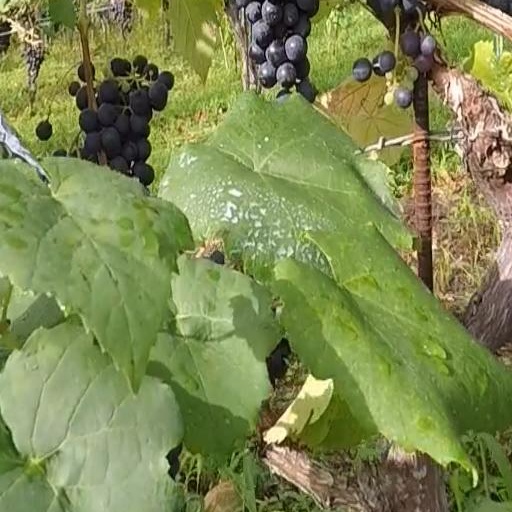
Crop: grape